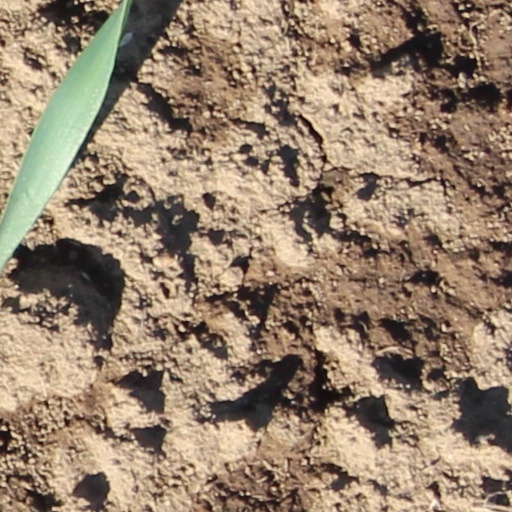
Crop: wheat